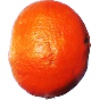
Label: Clementine 1